Simon Fraser, 11th Lord Lovat

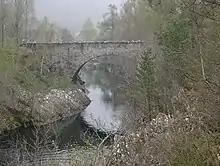
Fasnakyle Bridge, the former location of both the illegal Mass house and unauthorized salmon fishing incident.

Jacobite ideology emphasised obedience to social superiors and traditional structures; in Scotland, it was particularly strong among clan leaders and Non-Juring Episcopalians. It has been suggested Lovat was "always a Jacobite" and his loyalty to the London government simply a means first for the recovery and then of the retention of his ancestral title and estates. The evidence suggests that like many contemporaries among the landowning gentry, Lovat's support for both the Stuarts and their rivals depended on which one he considered more advantageous for avoiding another estate confiscation. It is therefore very hard to discern any more consistent thread than that of pure self-interest.